Jackie Carmichael

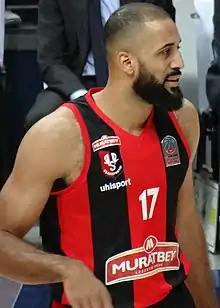
Carmichael with Uşak in December 2017

Jackie Ray Carmichael Jr. (born January 2, 1990) is an American professional basketball player who last played for Igokea of the Adriatic League (ABA) and the Bosnian League. He was a standout college player at Illinois State University before playing professionally in Spain, Israel, Turkey, Russia, Lebanon, Bosnia and Herzegovina, and Slovenia.